Tripoli, Libya

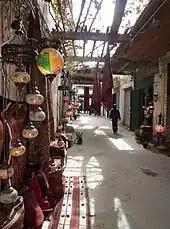
Tripoli's Old City ("el-Madina el-Qadima"), situated in the city center, is the main historic quarter and an important tourist attraction.

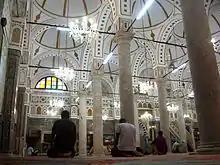
Interior of the Mosque of Ahmad Pasha al-Karamanli, with a hypostyle design of columns supporting many domes

Tripoli lies at the western extremity of Libya close to the Tunisian border, on the continent of Africa. Over a thousand kilometers (621 miles) separates Tripoli from Libya's second largest city, Benghazi. Coastal oases alternate with sandy areas and lagoons along the shores of Tripolitania for more than . The city lies about 70 kilometers north from the Nafusa Mountains, the source of seasonal rivers like Wadi Mejenin, which has a dam to collect seasonal water flows.